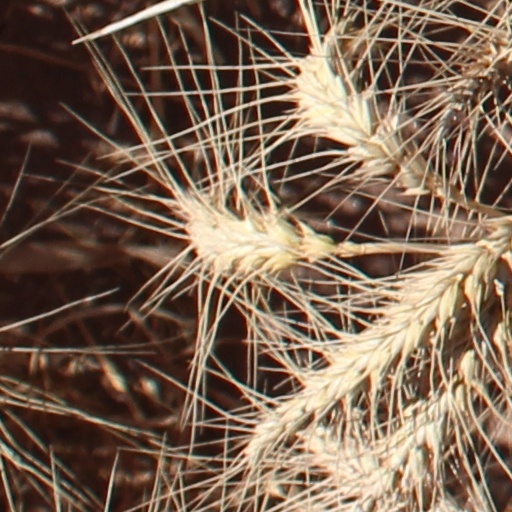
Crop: wheat